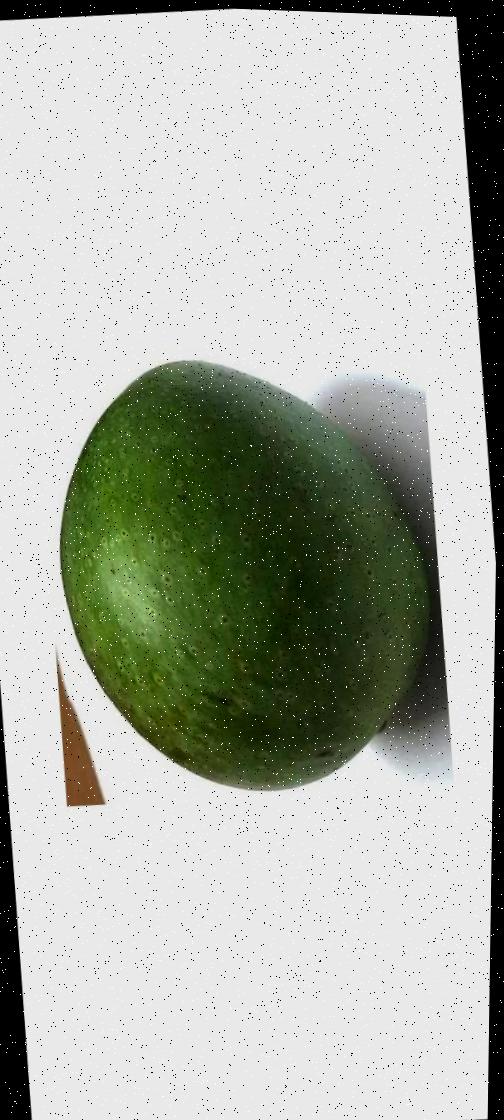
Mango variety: Ashshina Zhinuk